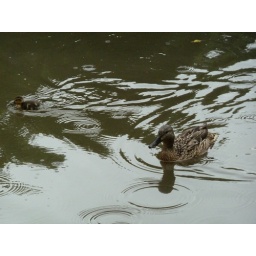
Mother duck and duckling swimming in the rain